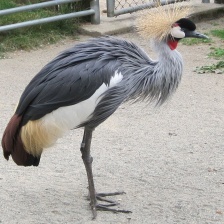
Species: AFRICAN CROWNED CRANE
Scientific name: BALEARICA REGULORUM
ImageNet parent category: crane